Bandolón

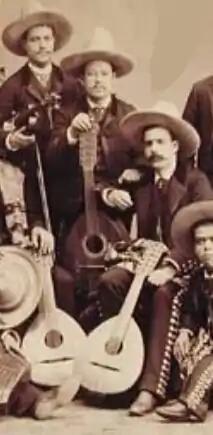
Three bandolóns in an 1885 photograph of Carlo Curti's "Mexican Typical Orchestra" taken on their tour in Columbus, Ohio.

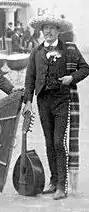
A bandolón player with his 12-string bandolón, from a photo taken at the Pan American exposition, 1901.

A bandolón is a musical instrument from Mexico. It is a guitar sized instrument, resembling a flatback mandolin with 18 strings, arranged in 6 courses, three strings per course, and played with a pick. It is associated with the típica orquestra (typical orchestra) in Mexico, especially the 1884 "Orquesta Típica Mexicana" ("Mexican Typical Orchestra"), first organized by Carlo Curti.